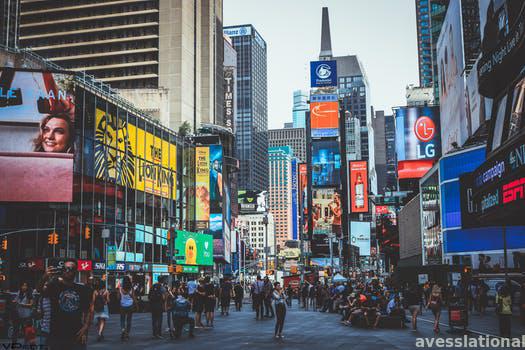
Label: Watermark